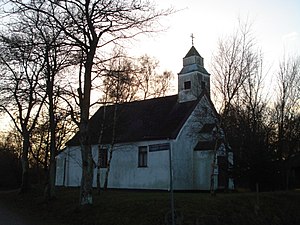
Sankt Mikaels Kirke (Pindstrup)
Sankt Mikaels Kirke i Pindstrup.
Sankt Mikaels Kirke er et katolsk kapel beliggende på Kastrupvej i landsbyen Ringsø pr.Pindstrup ved Ryomgård, på Djursland.